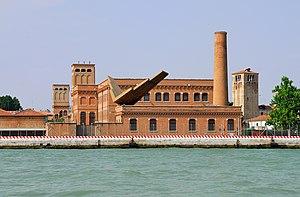
Université IUAV de Venise Italiano: Università IUAV di Venezia
L'Université Iuav de Venise est une université italienne, créée en 2001, spécialisée dans l'architecture, fondée dès 1926 comme Institut universitaire d'architecture de Venise, d'où son acronyme.